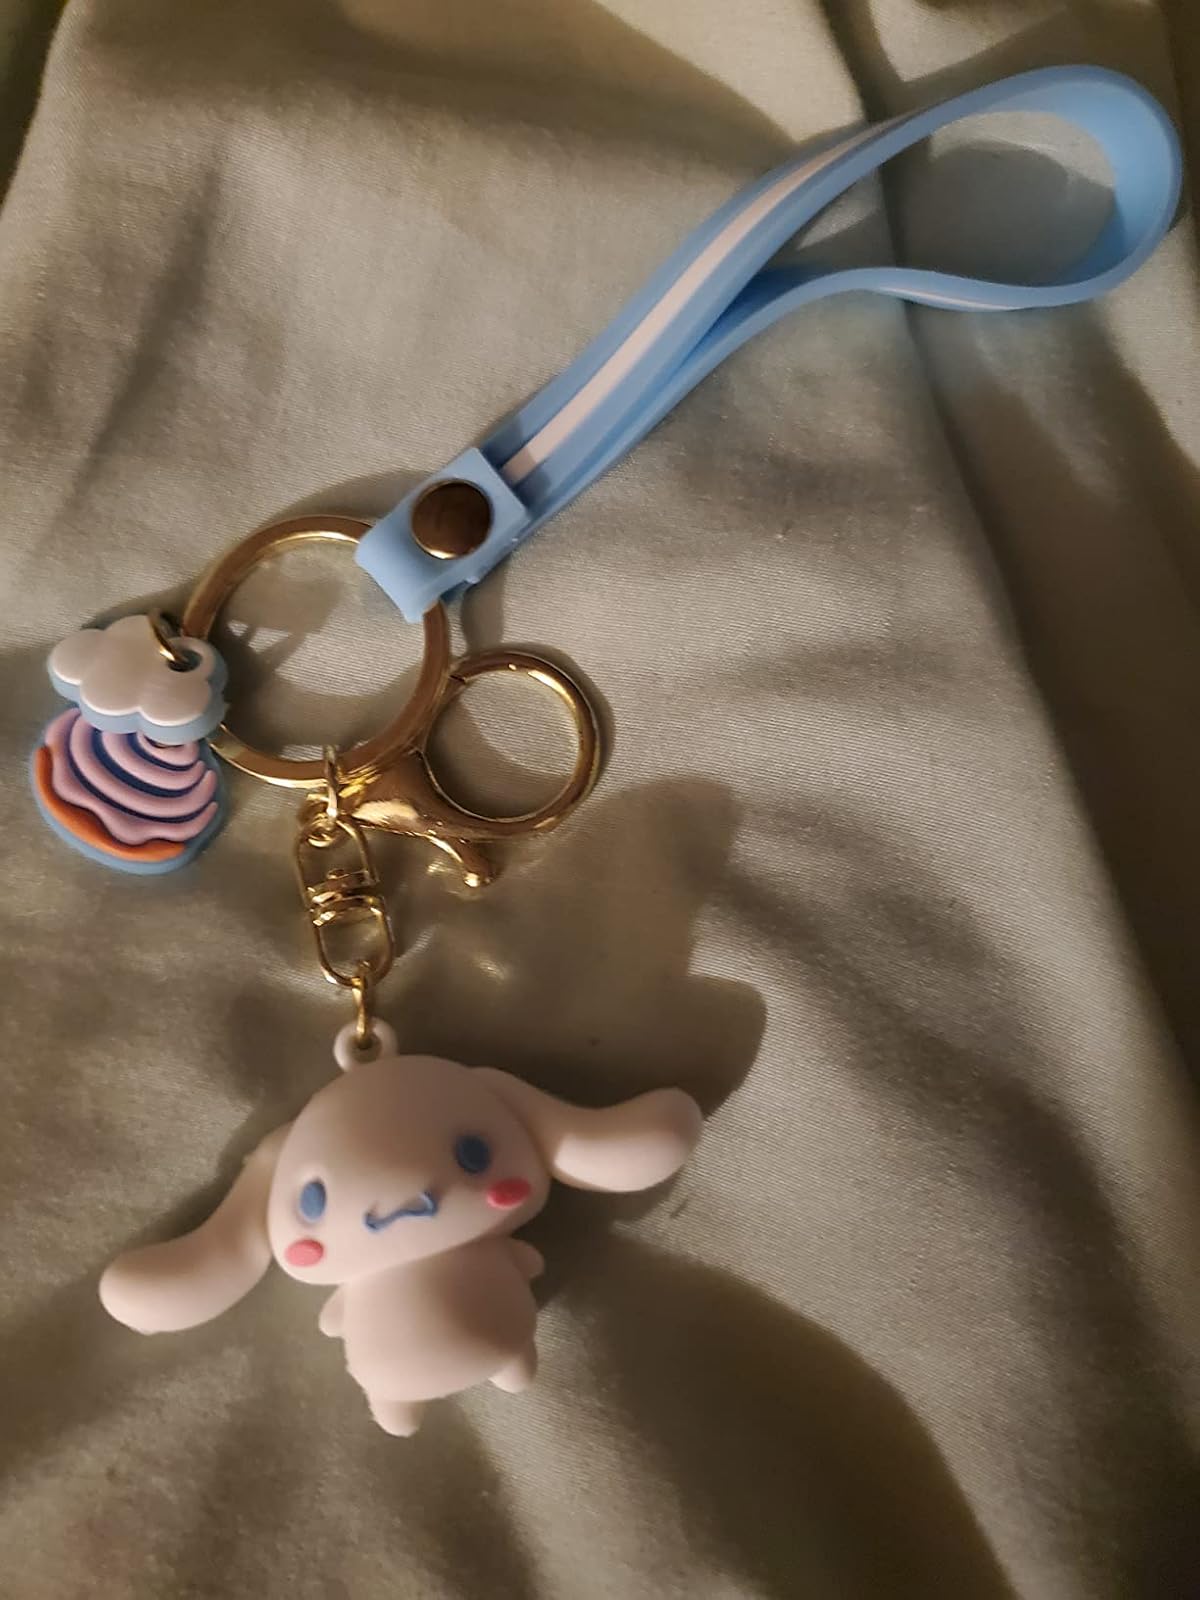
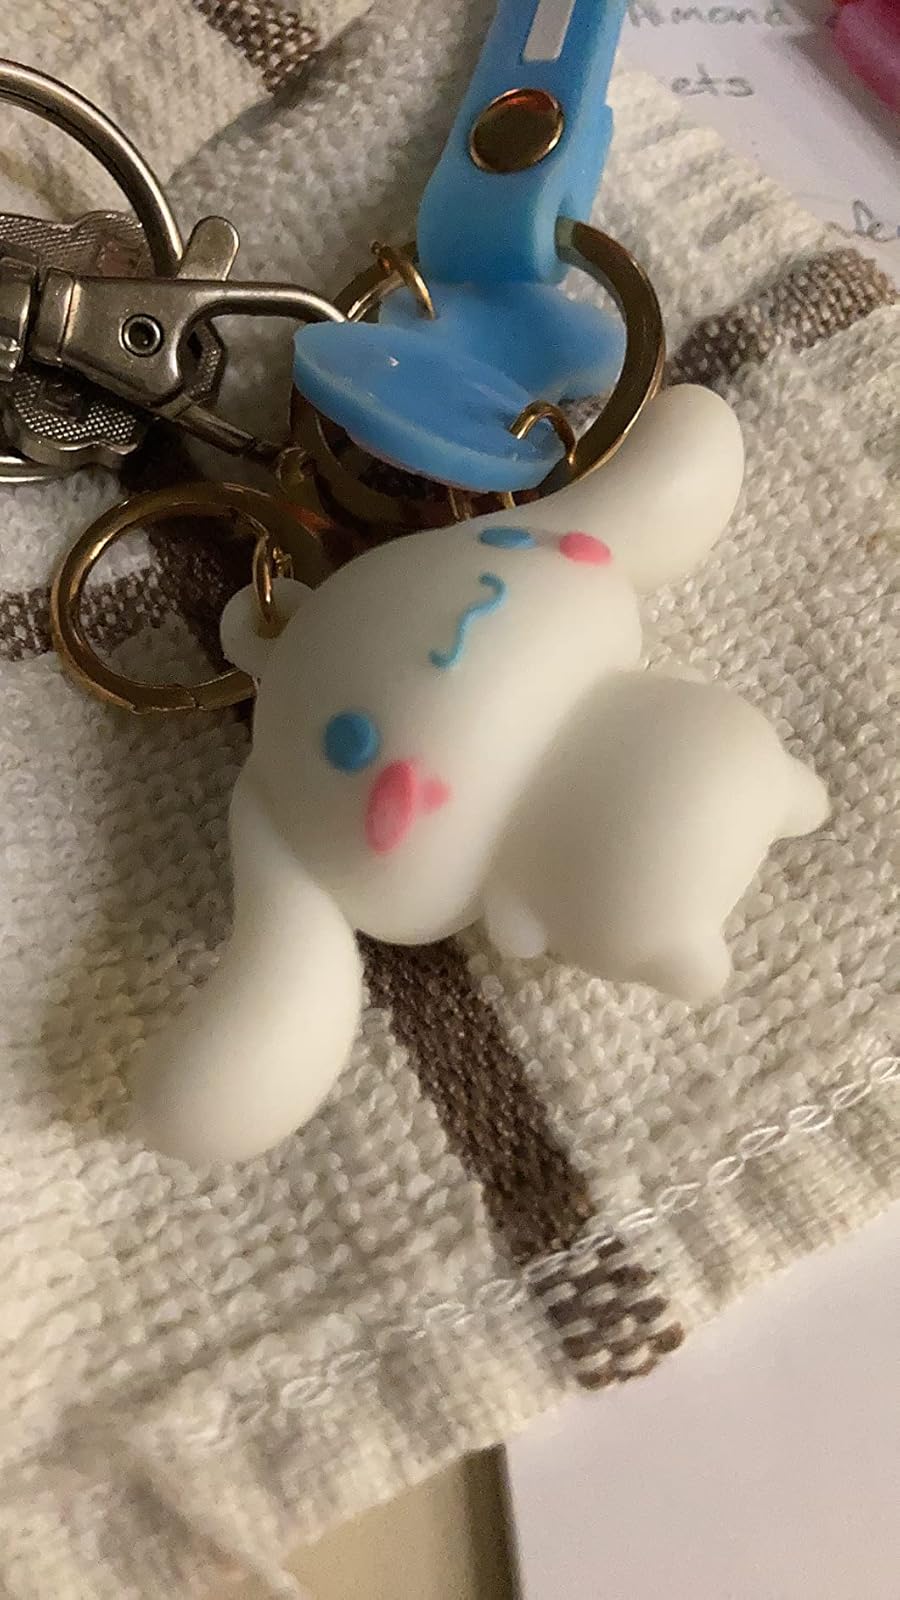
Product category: accessories_keychain
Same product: yes